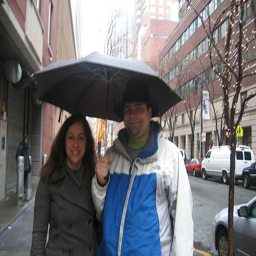
Two people under an umbrella during the day.
A young adult couple posing together under an umbrella.
Woman standing under an umbrella with a larger set man.
A couple of people standing under a umbrella on a street.
A man and woman standing together under an umbrella.